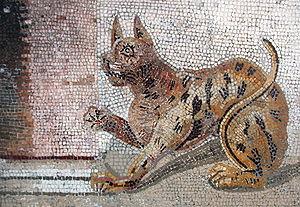
Pompéi est une ville et cité antique située en Campanie. Elle est célèbre pour avoir été ensevelie lors d'une éruption du Vésuve, volcan voisin de quelques kilomètres, au cours de l'automne 79 ap. J.-C.
Le Chat domestique est la sous-espèce issue de la domestication du Chat sauvage, mammifère carnivore de la famille des Félidés.
L'histoire du chat rejoint celle de l'Homme autour de 7500 à 7000 av. J.-C., par sa domestication. Utilisé dès lors pour protéger les denrées alimentaires des rongeurs, il ne peut pour autant être dressé. Cette indépendance du chat par rapport aux autres espèces domestiquées engendre un rapport particulier entre l'Homme et le chat, oscillant selon les lieux et les époques entre fascination, vénération et crainte.